Preferred metric sizes

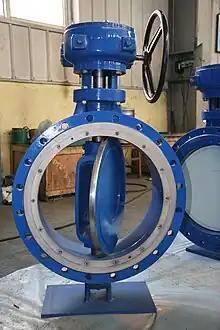
Butterfly valve in a large DN-size.

ISO 1307:2006, Rubber and plastics hoses—Hose sizes, minimum and maximum inside diameters, and tolerances on cut-to-length hoses specifies nominal diameters for four different types of plastic hoses, including "Type C", which includes the typical garden hose. Each nominal diameter specifies different ID minimum and maximum values. The nominal size is a Renard series.